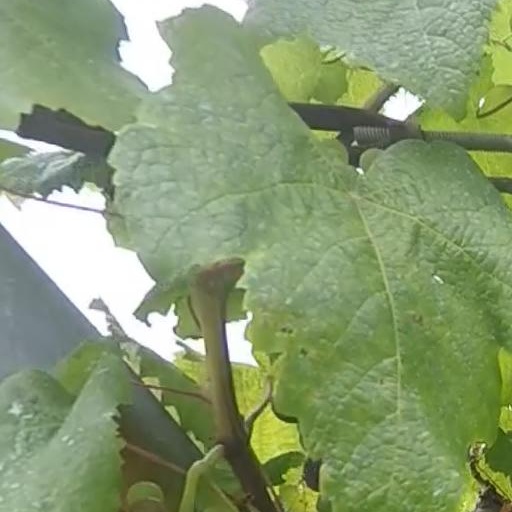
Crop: grape